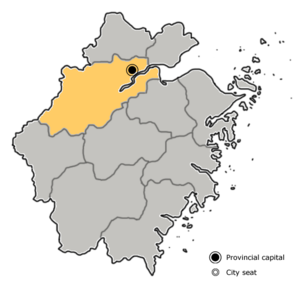
Hangzhou / Administration
Hangzhous beliggenhed i Zhejiang
Hangzhou 杭州 er en kinesisk subprovinsiel by med ca. 6,5 millioner indbyggere. Byen ligger i Yangtze-flodens delta ved Qiantang-floden og er hovedstad for Zhejiang-provinsen og ligger ca. 180 km sydvest for landets største by Shanghai.